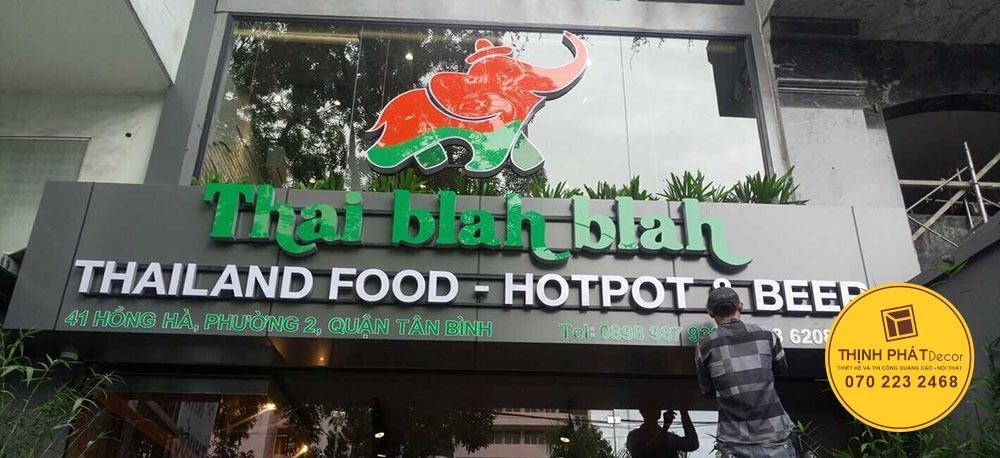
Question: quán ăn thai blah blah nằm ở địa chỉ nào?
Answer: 41 hồng hà, phường 2, quận tân bình